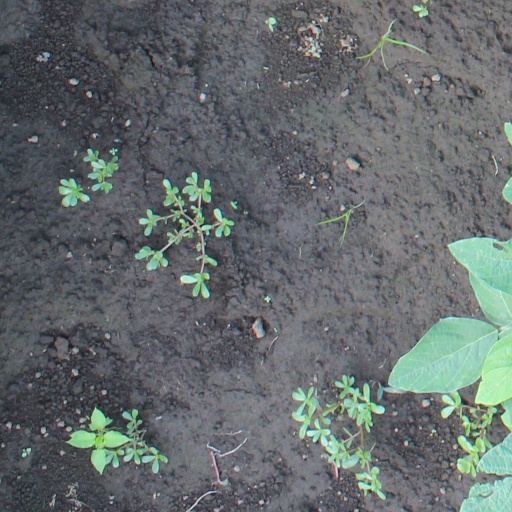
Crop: soybean